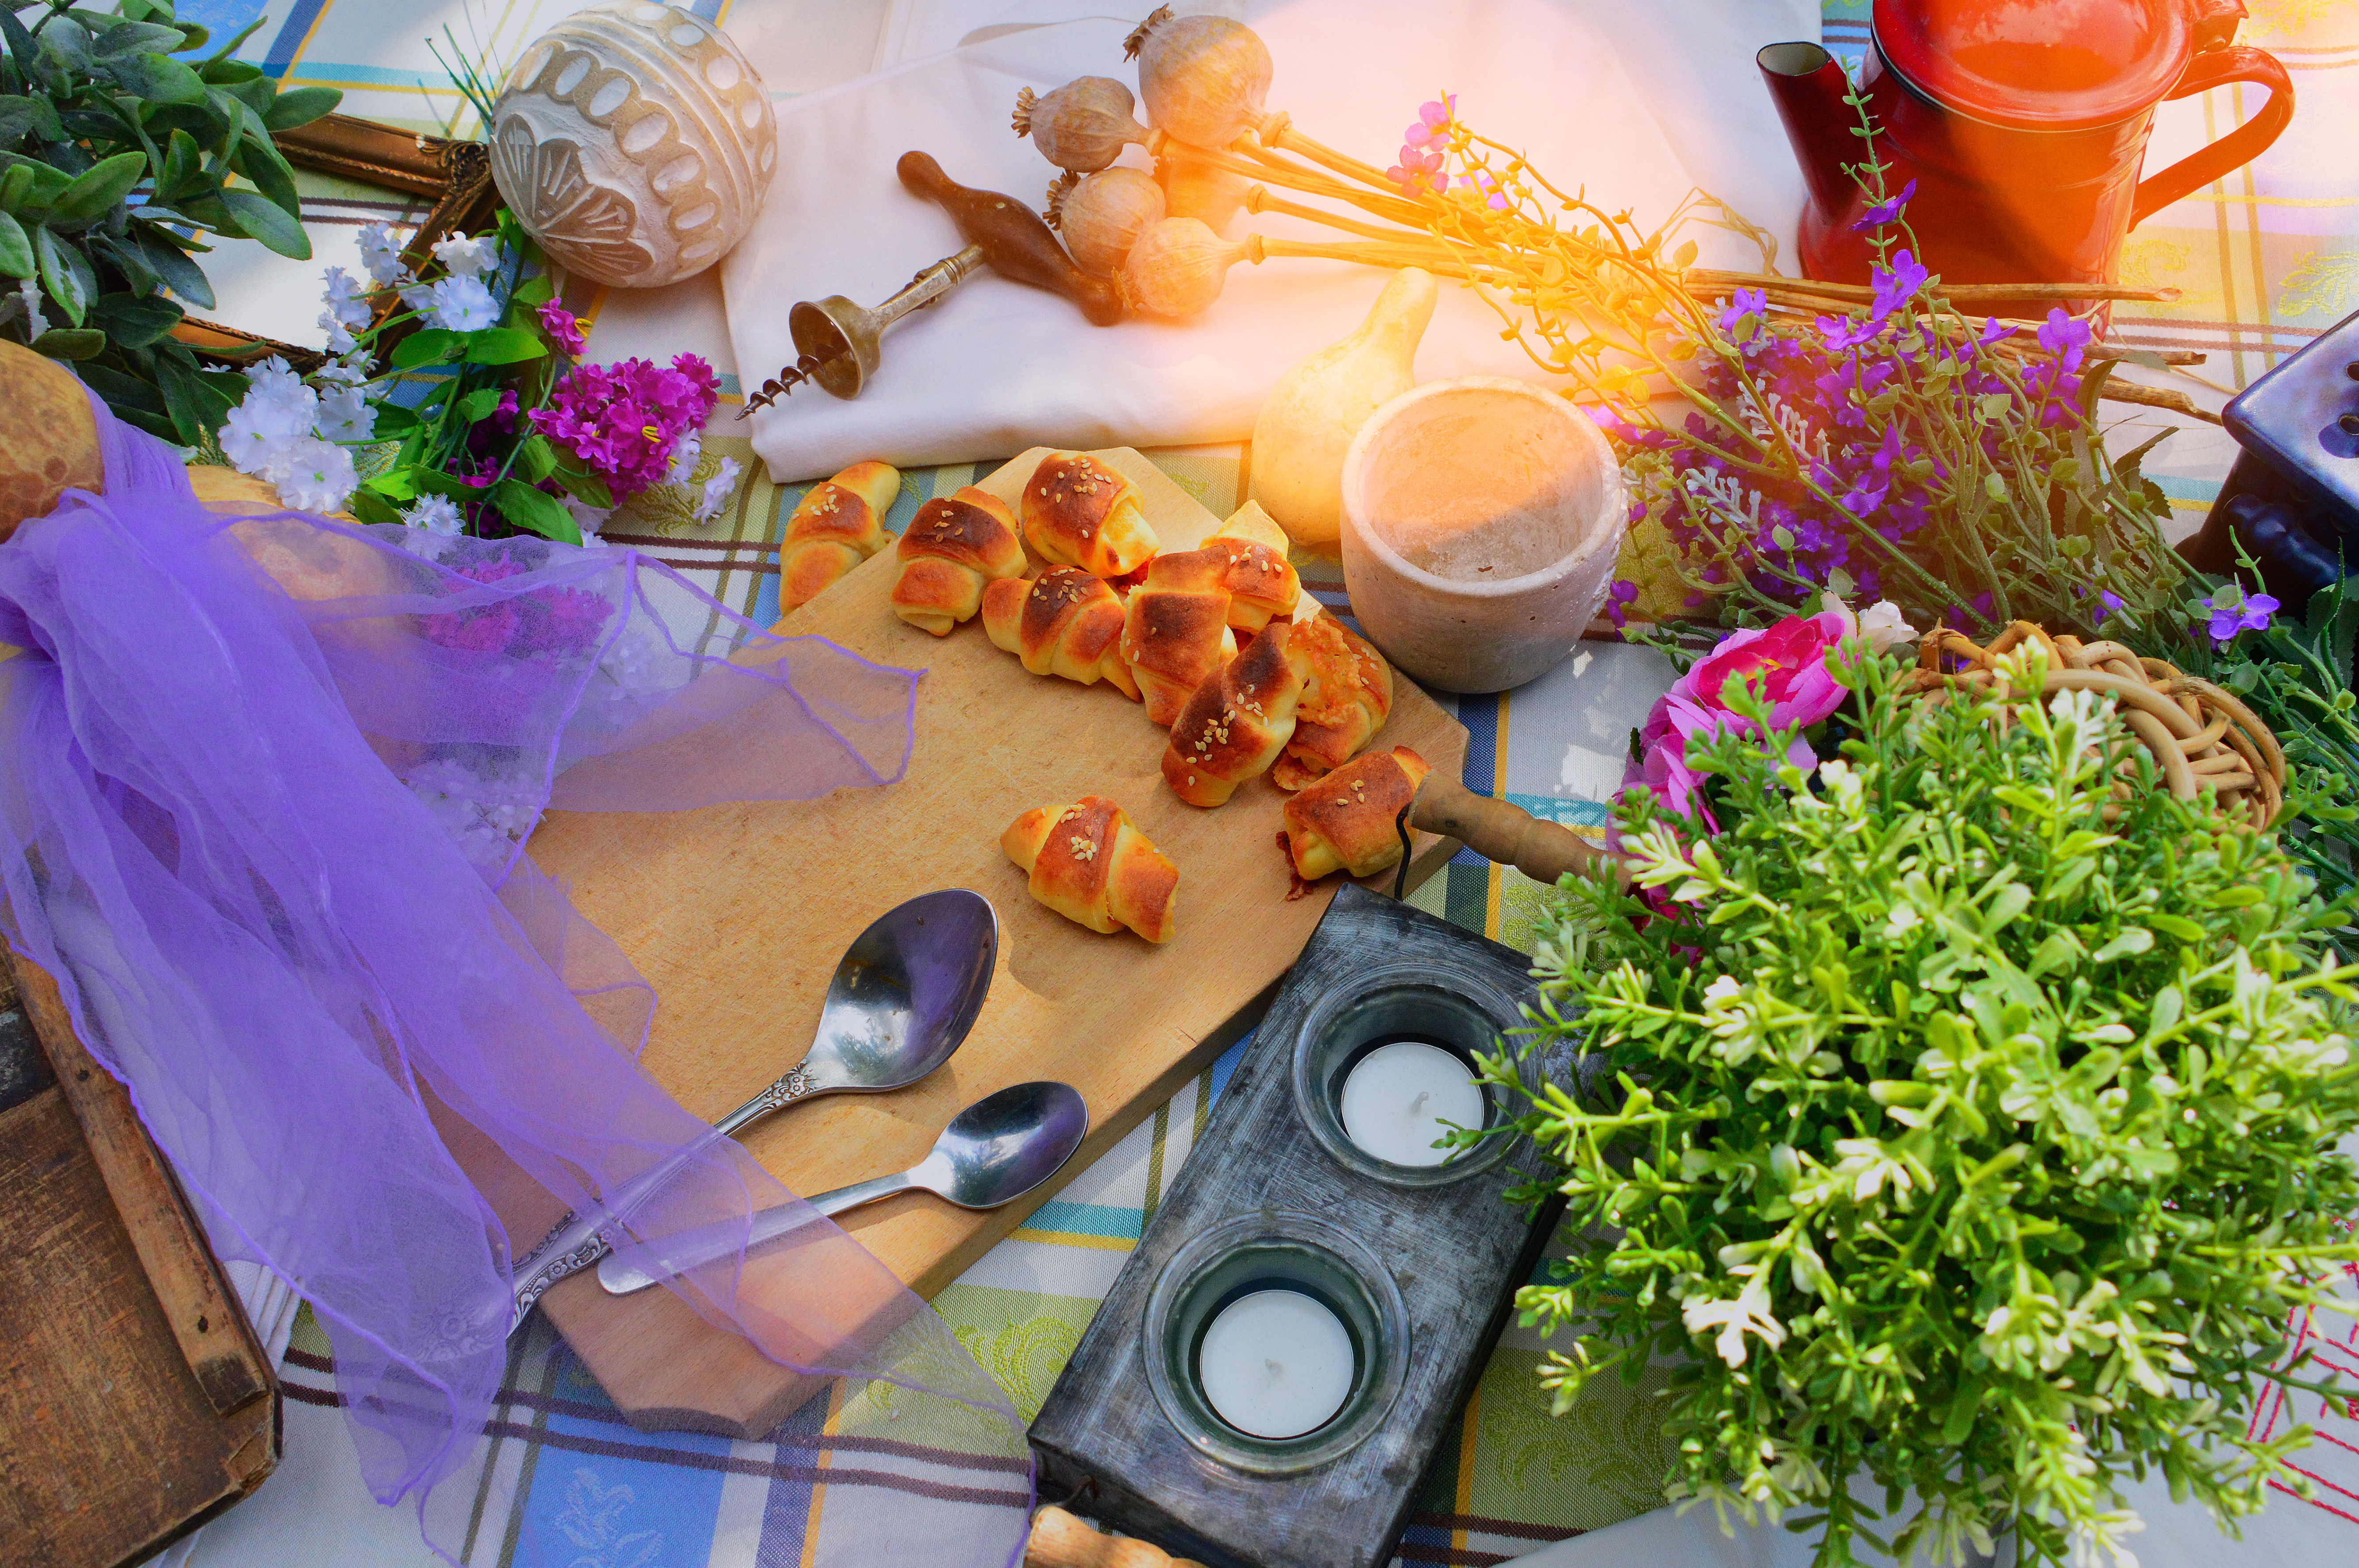
wine, white, glass, outdoor, picnic, summer, bottle, vine, green, wineglass, color, life, red, drink, background, still, two, alcohol, grape, grapes, nature, wooden, leaves, romantic, bread, design, pink, holiday, flower, food, cup, celebration, beautiful, candle, yellow, tea, blue, decoration, decorative, tradition, traditional, table, meal, floristry, brunch, dish, flower arranging, vegetable, floral design, local food, cuisine